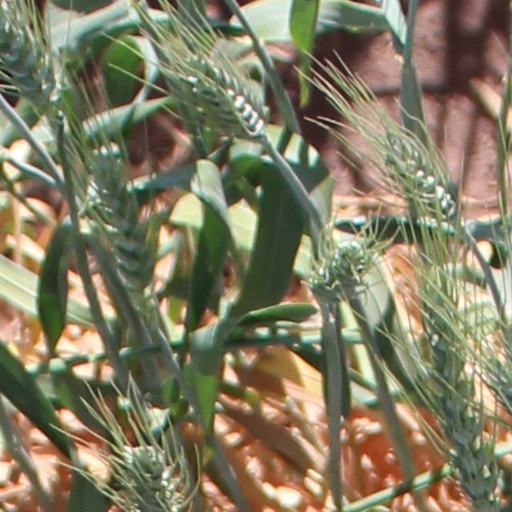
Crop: wheat